Vadyakala

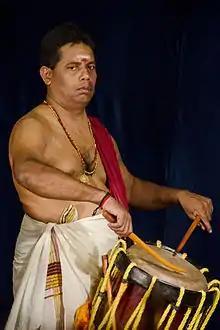

The Chenda is a cylindrical percussion instrument used widely in the state of Kerala, India. It is also used in some parts of Karnataka where it is called the Chande. The chenda is mainly played as an accompaniment in the Hindureligious art forms of Kerala. The chenda is used as an accompaniment for Kathakali, Koodiyattam, Kannyar Kali and among many forms of dances and rituals in Kerala. It is also played in a dance-drama called Yakshagana which is popular in Karnataka.